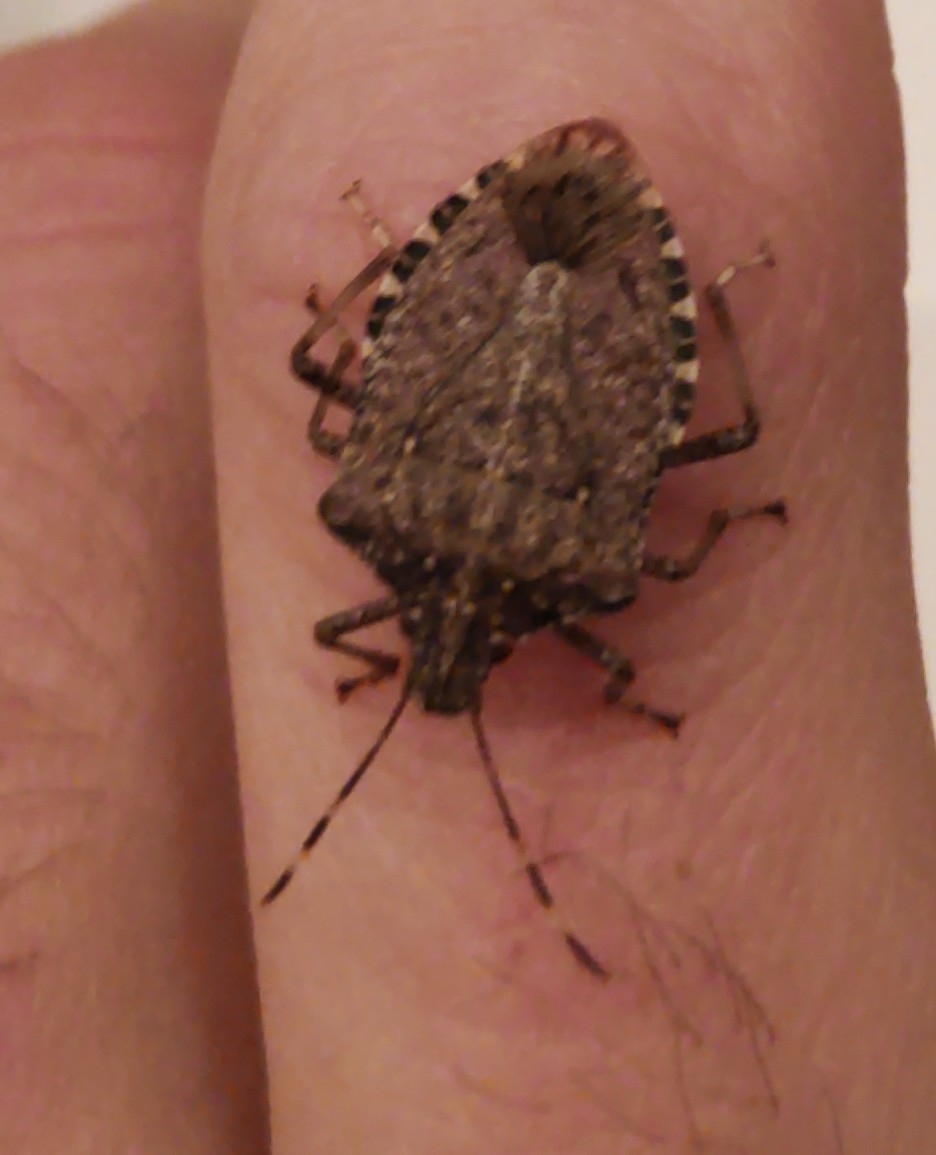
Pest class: stink_bug